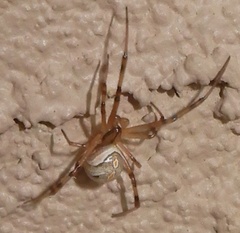
Species: Lactrodectus_hesperus